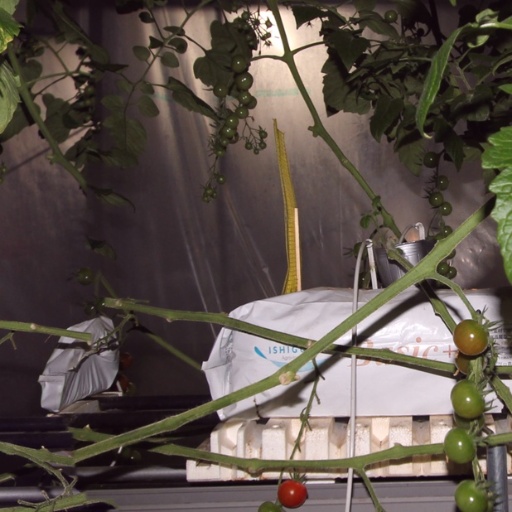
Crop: tomato